Witold Lutosławski

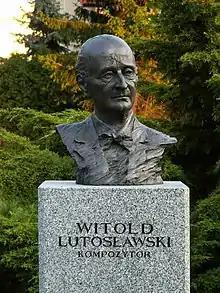
Bust of Witold Lutosławski by , Kielce, Poland

Lutosławski described musical composition as a search for listeners who think and feel the same way he did—he once called it "fishing for souls".